Namsskogan Municipality

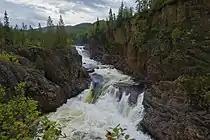
Trongfossen waterfall, Namsen

Namsskogan is located in the northeast part of Trøndelag county. It is a heavily forested area with several large lakes including Kalvvatnet, Mellingsvatnet, Frøyningen, Storgåsvatnet, and Tunnsjøflyan. The river Namsen runs south through the Namdalen valley. The extreme northeastern part of the municipality is part of Børgefjell National Park. The highest point in the municipality is the tall mountain Gisen.